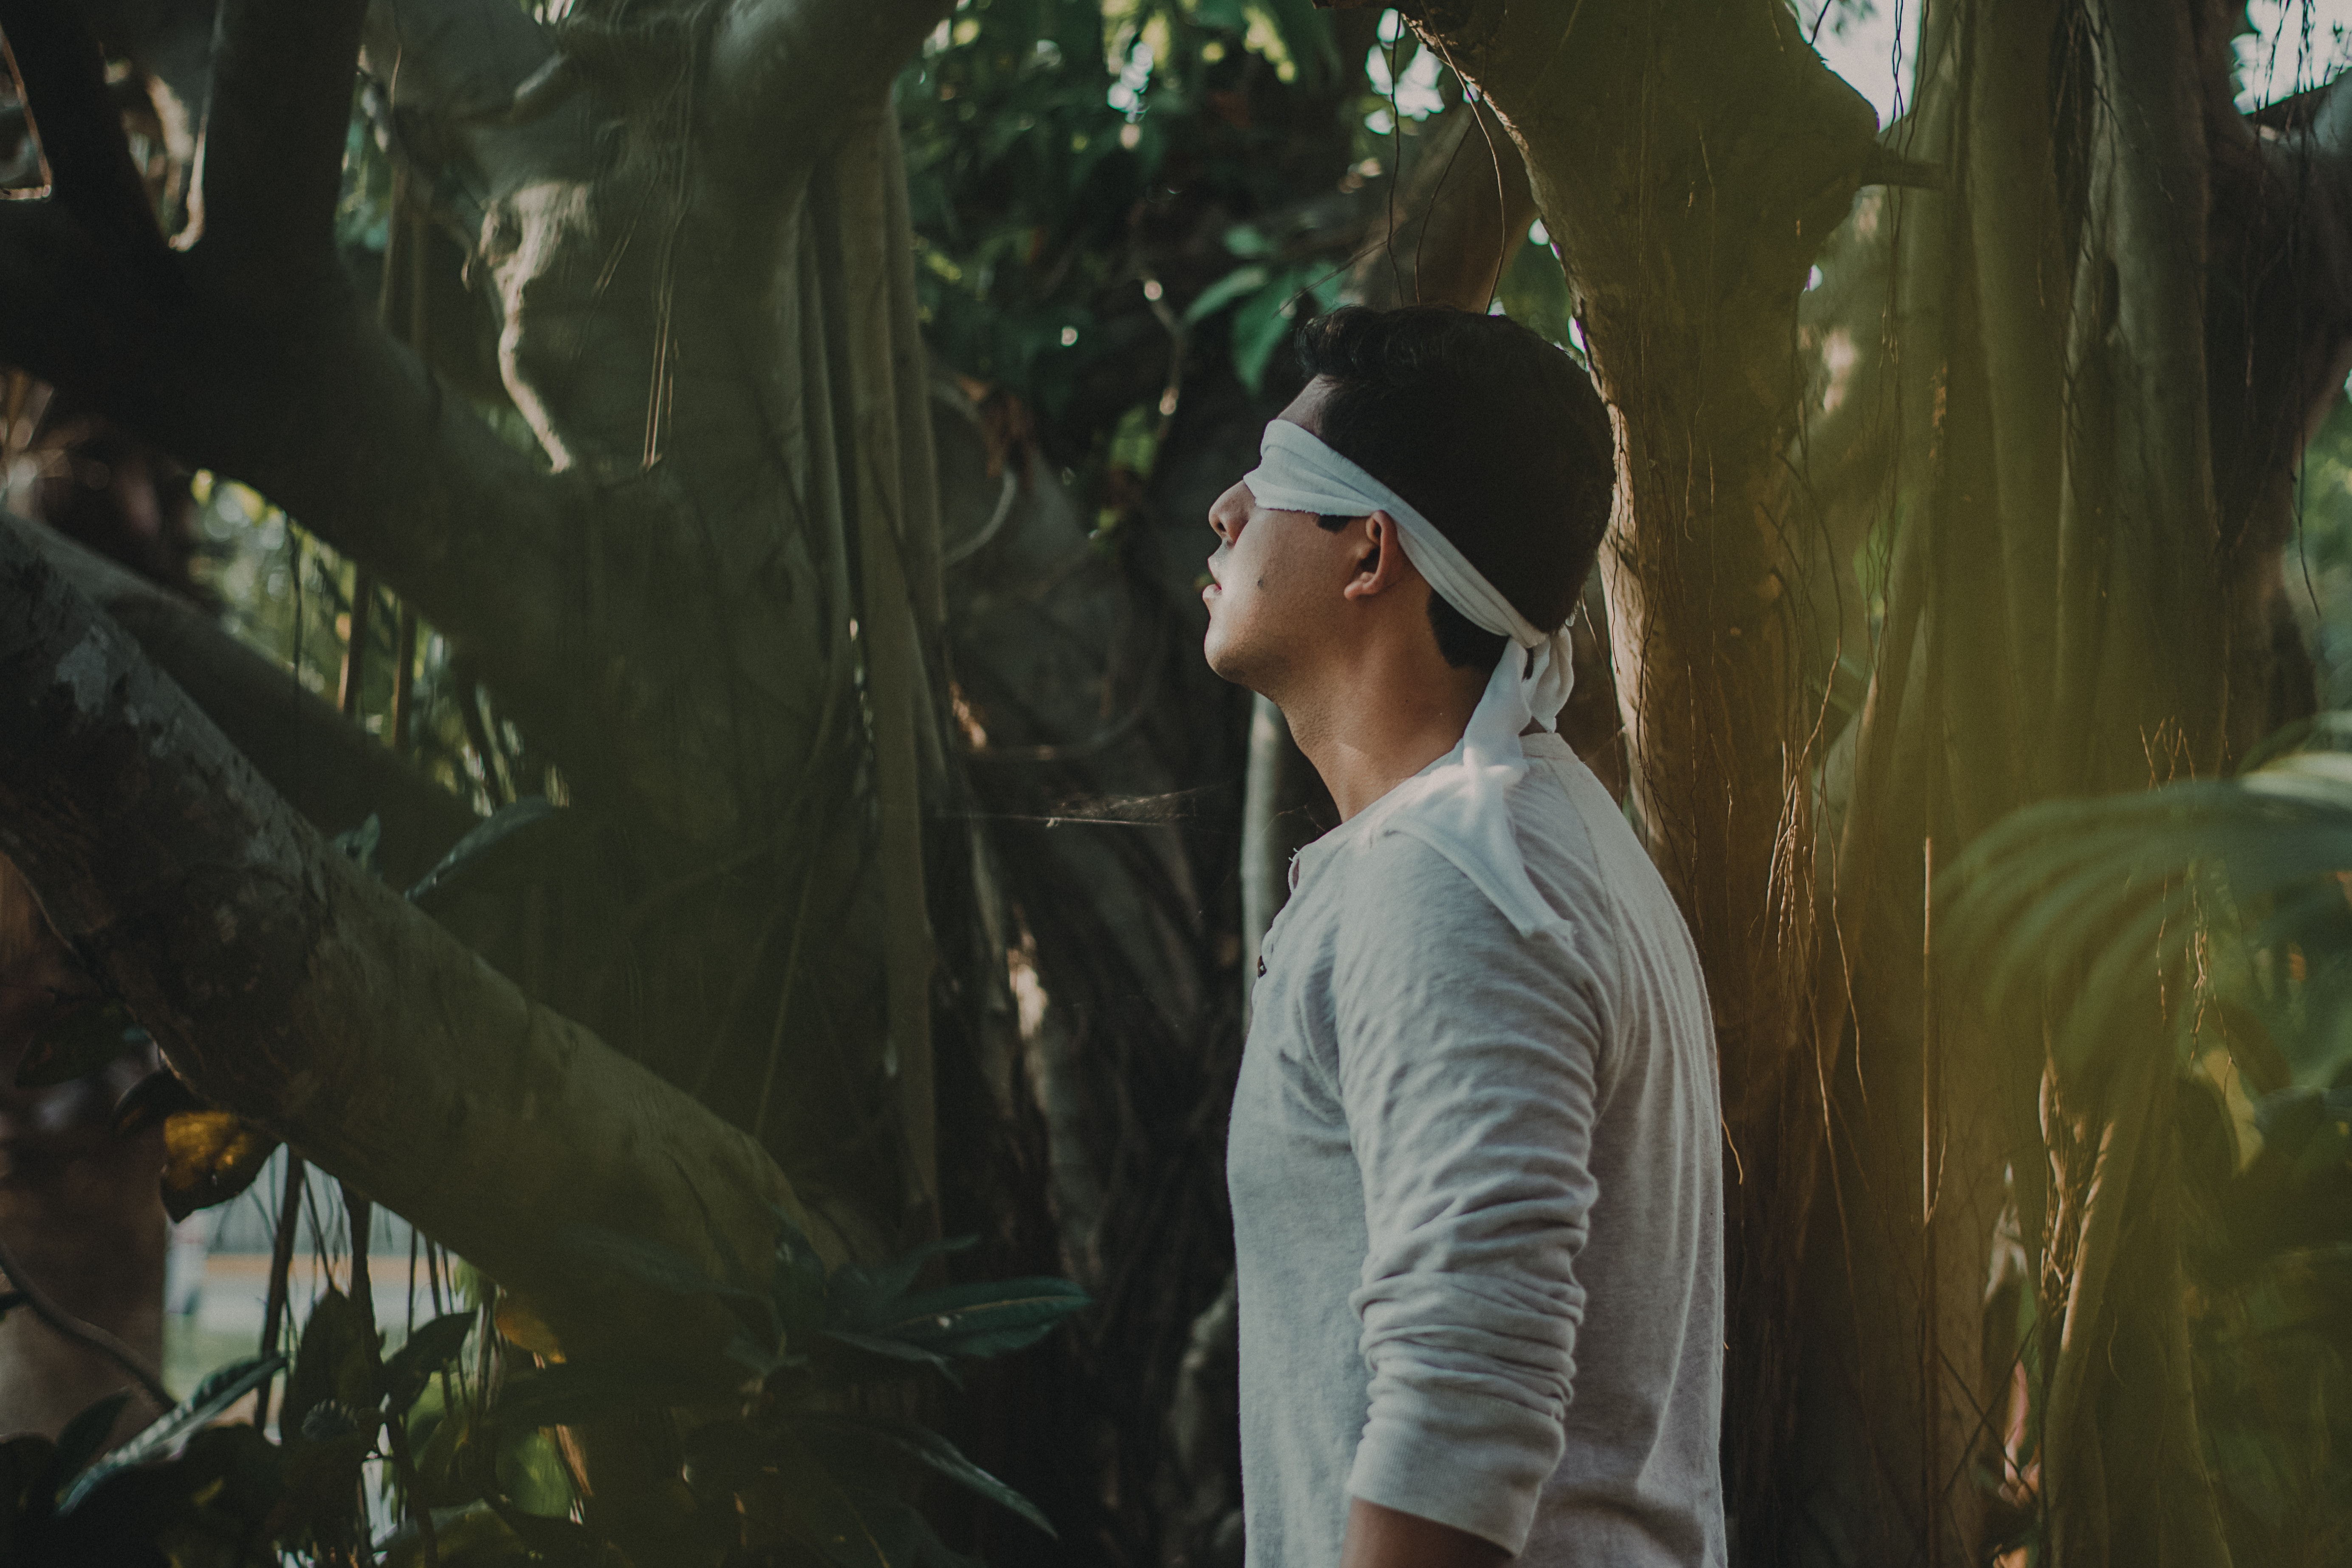
jungle, natural environment, forest, tree, rainforest, botany, adaptation, terrestrial plant, plant